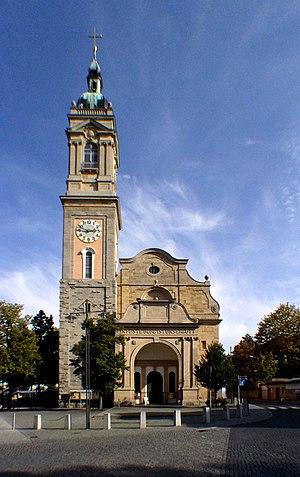
Johann Bernhard Bach est un compositeur allemand. Il était cousin au second degré de Jean-Sébastien Bach.